British Airways Flight 149

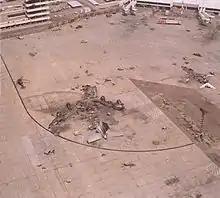
Overview of the wreckage

At 07:30 AST (04:30 GMT), both the crew and passengers who had been on board Flight 149 were escorted from the terminal by the Iraqi army and transported by bus to the airport's onsite hotel. On 3 August 1990, it was reported that all of the 367 passengers and 18 crewmembers from BA 149 were safe and well.